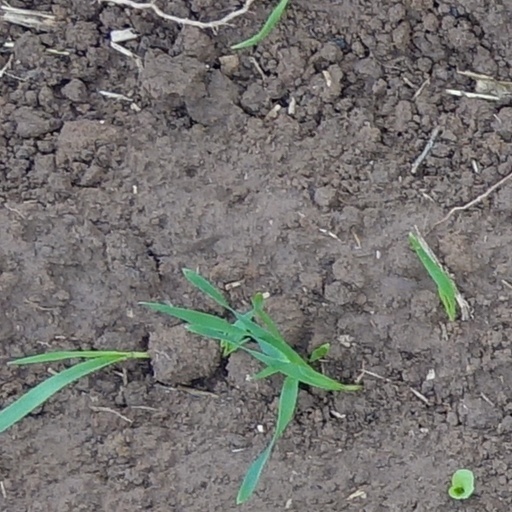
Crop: wheat